Felicity (film)

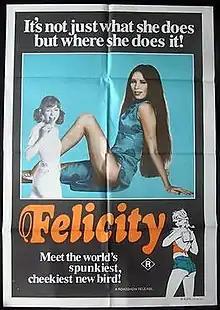
Theatrical film poster

Felicity is a 1979 Australian sexploitation film starring Canadian actress Glory Annen and written and directed by John D. Lamond.